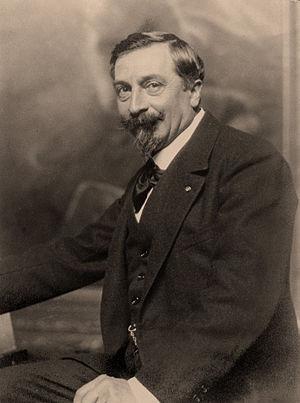
Peintre Léon Printemps agé de 53 ans
Léon Printemps, né en 1871 à Paris et mort en 1945 à Paris, est un artiste peintre français. À l’École des beaux-arts de Paris il fréquente, parmi d’autres peintres, Rouault, Matisse, Evenepoel, et se distingue par la qualité de son œuvre comme portraitiste et paysagiste.